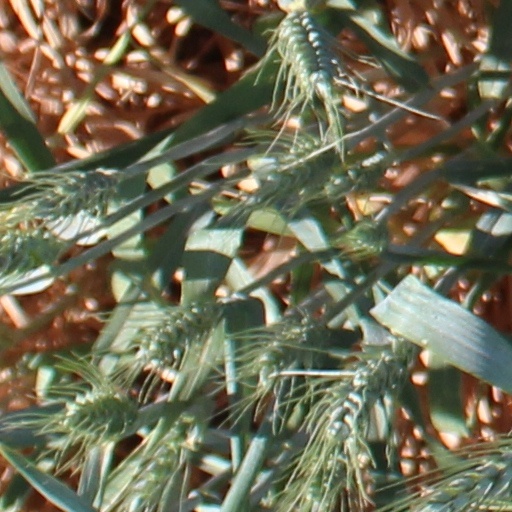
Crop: wheat